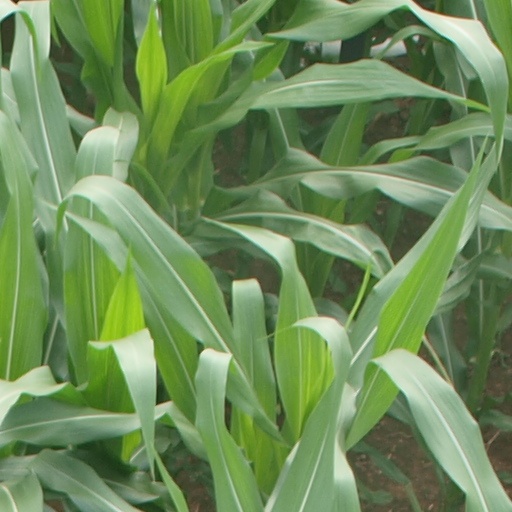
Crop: maize; corn